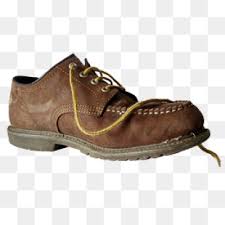
Waste category: shoes